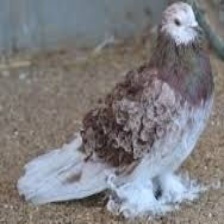
Species: FRILL BACK PIGEON
Scientific name: COLUMBA LIVIA DOMESTICA